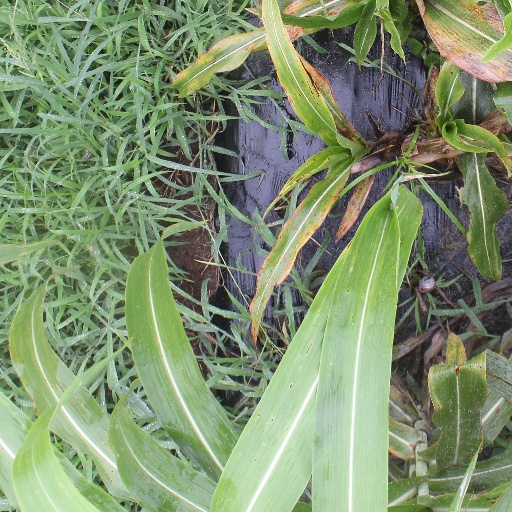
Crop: sorghum